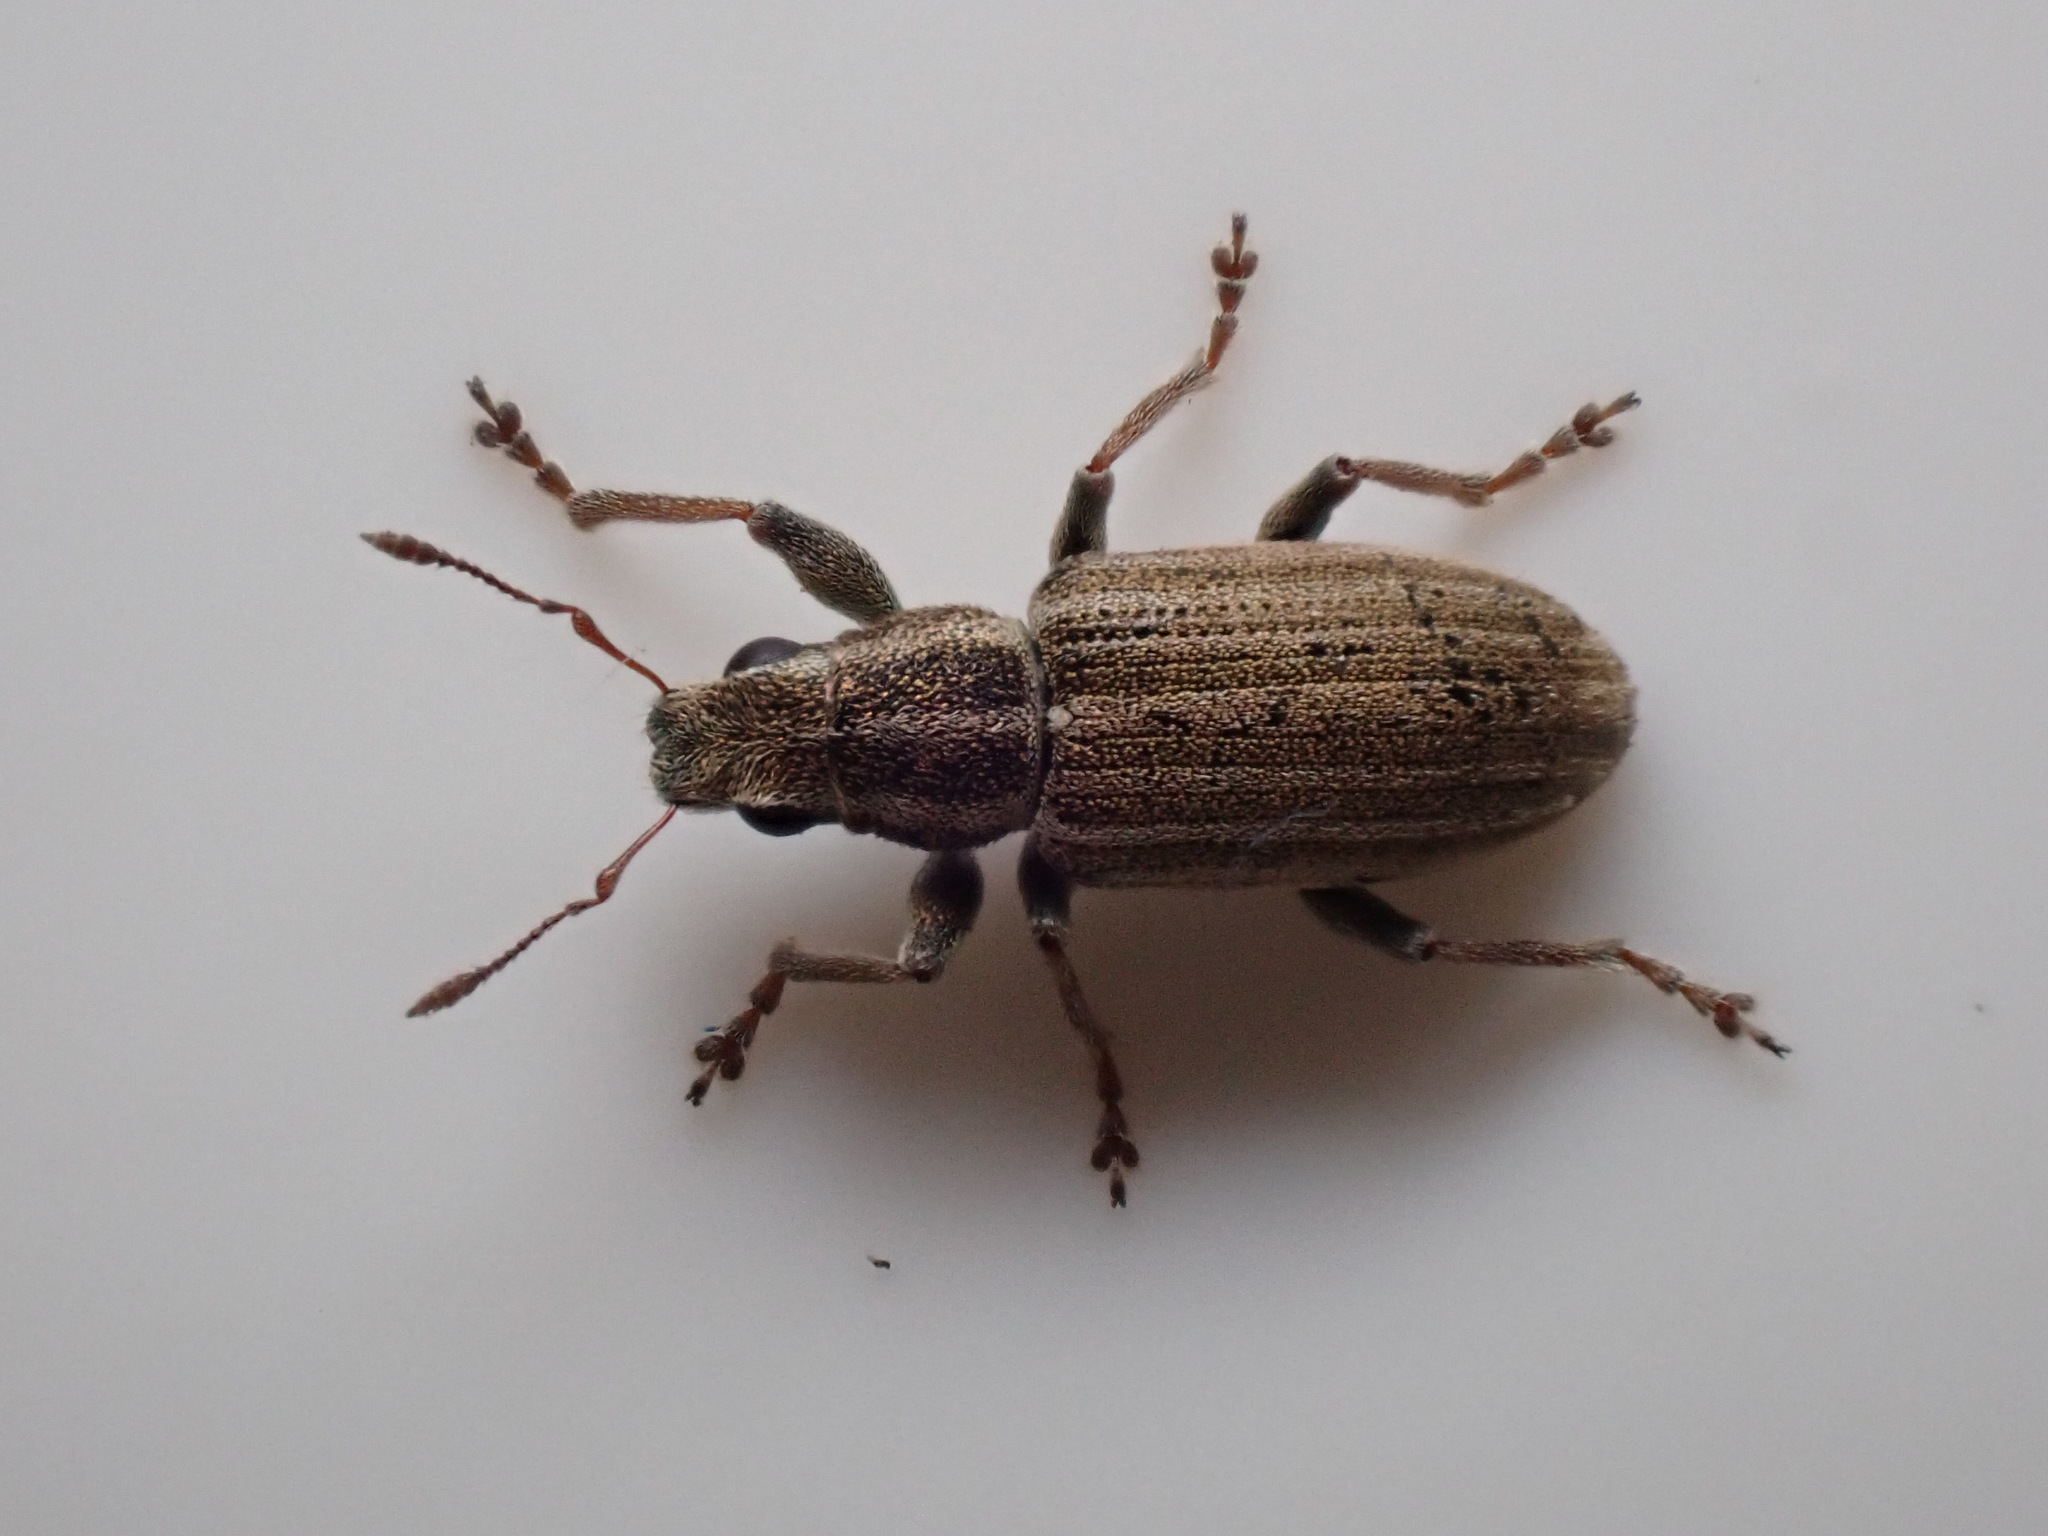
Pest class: pea_leaf_weevil